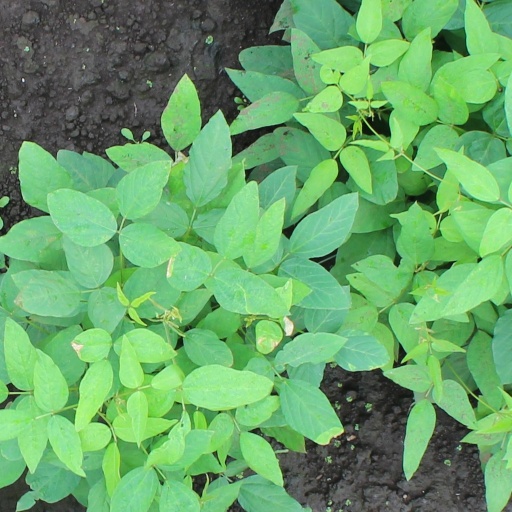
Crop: soybean